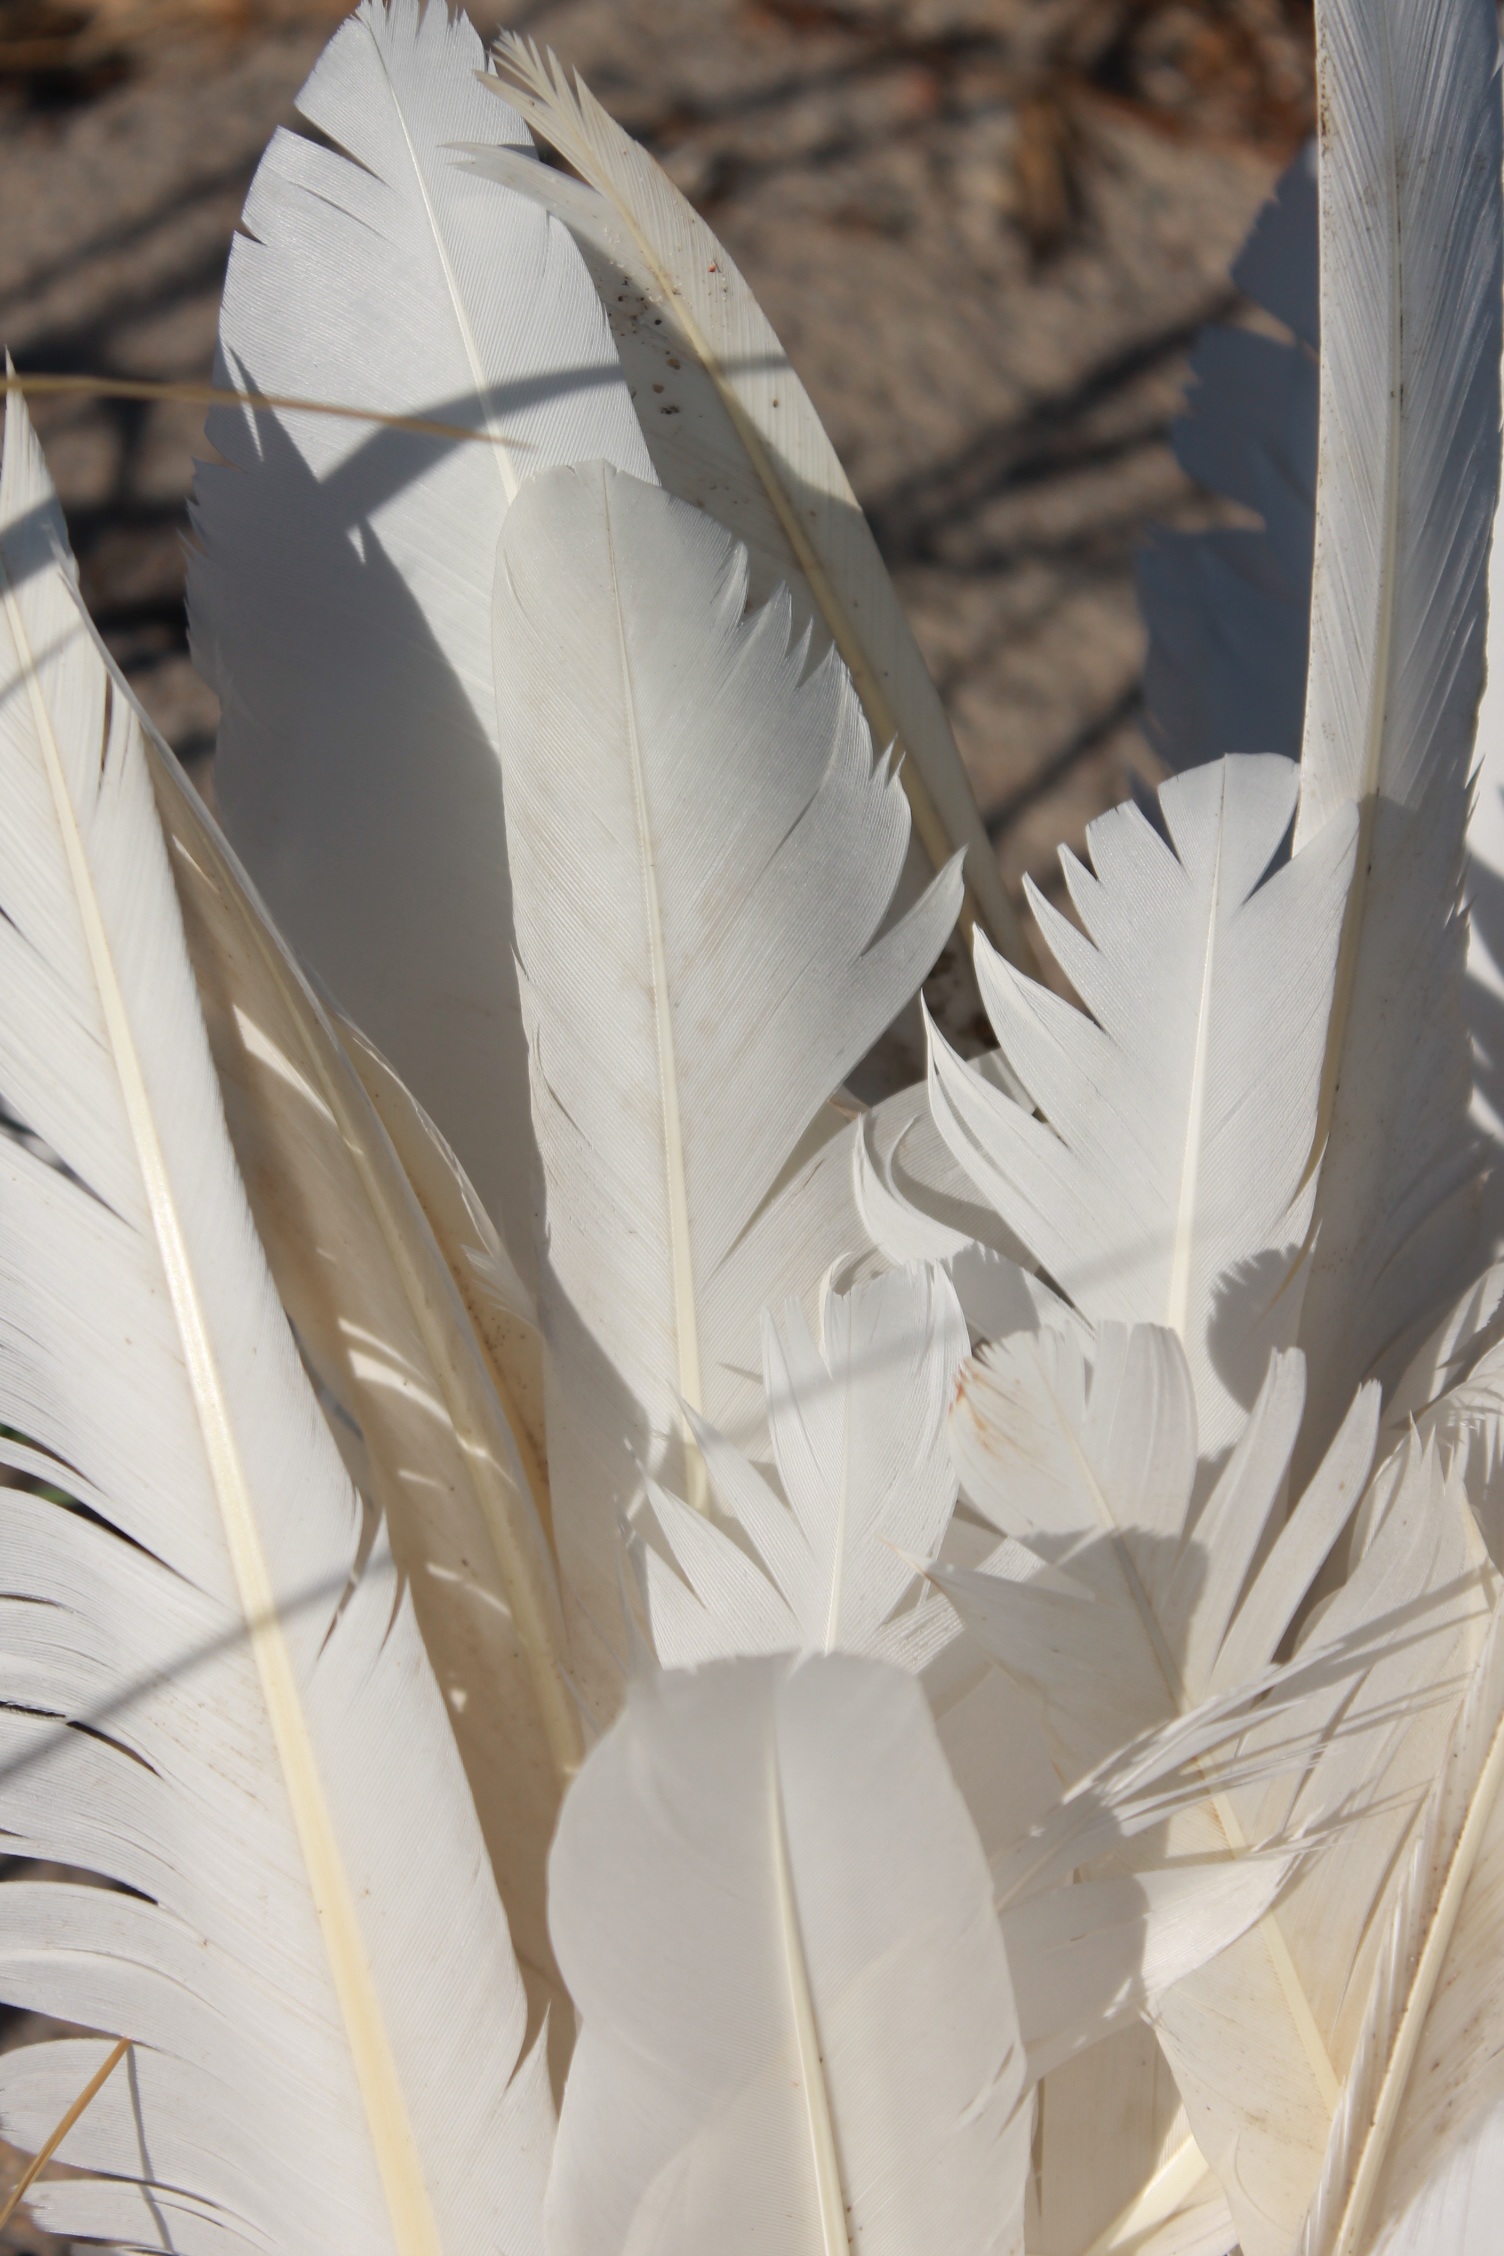
nature, bird, wing, white, animal, close, feather, material, plumage, gulls, vertebrate, creature, evening light, fashion accessory